Ratha Thilagam

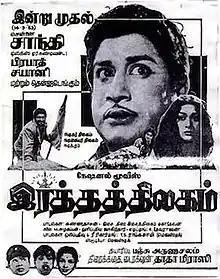
Theatrical release poster

Ratha Thilagam is a 1963 Indian Tamil-language war romance film directed by Dada Mirasi. The film stars Sivaji and Savitri Ganesan (no relation). Based on the Sino-Indian border dispute of 1962, it was released on 14 September 1963. The film was not commercially successful.